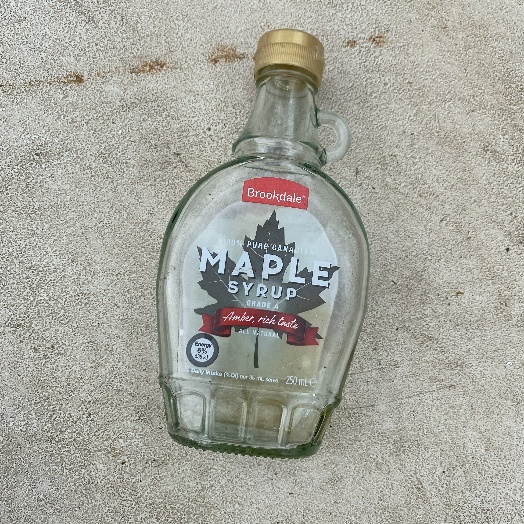
Label: Glass